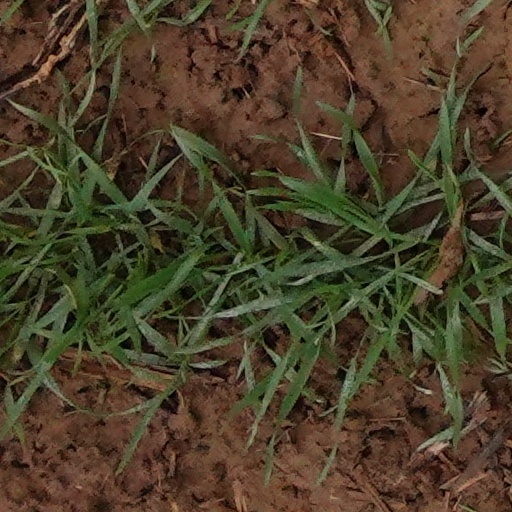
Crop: wheat